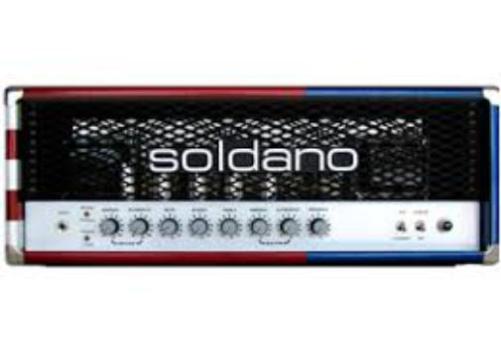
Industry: Electronic